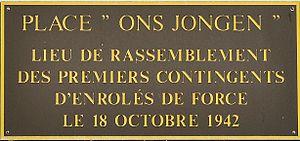
Luxembourg-ville: plaque sur un mur de l'ancienne gare de Hollerich, qui est aujourd'hui le siège du Mémorial de la déportation. Lëtzebuergesch: Lëtzebuerg-Hollerech: Plack op der aler Hollerecher Gare, déi haut de Sëz vum Deportatiounsmemorial ass.